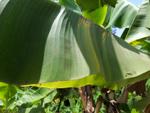
Label: segatoka